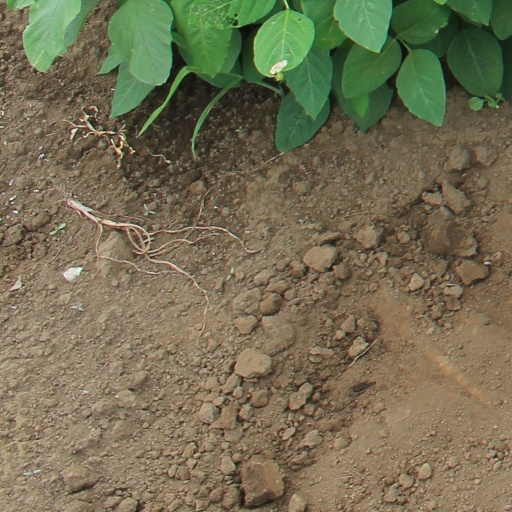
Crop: soybean